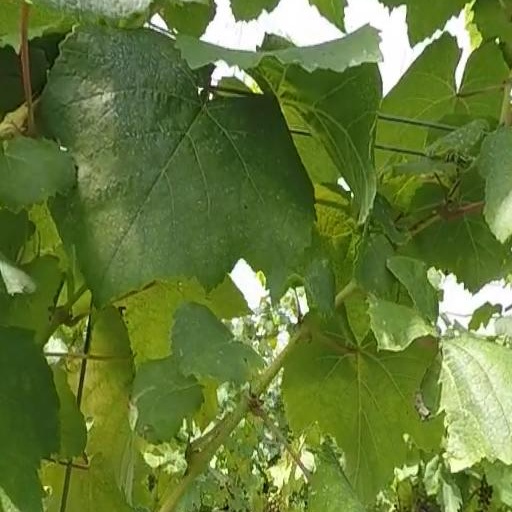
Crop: grape